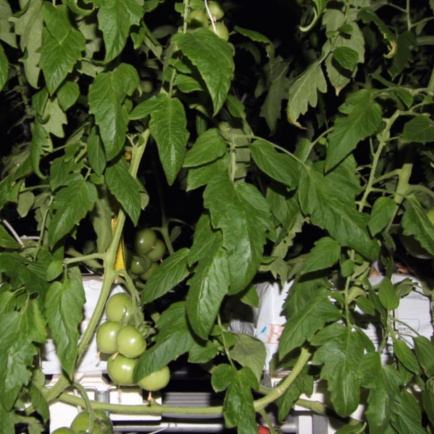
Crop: tomato